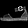
Label: Sandal